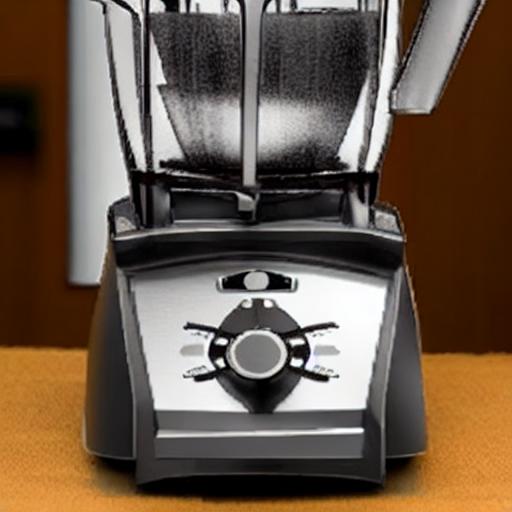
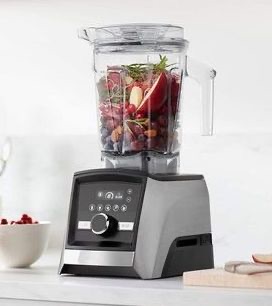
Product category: items_blender
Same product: no